Child baronets

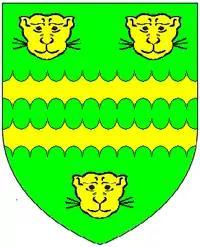
Arms of Child Baronets (of the City of London): "Vert, two bars engrailed between three lion's faces or"

The only person currently in remainder to the baronetcy is the younger son of the 3rd Baronet, Patrick Greville Child (born 1991).